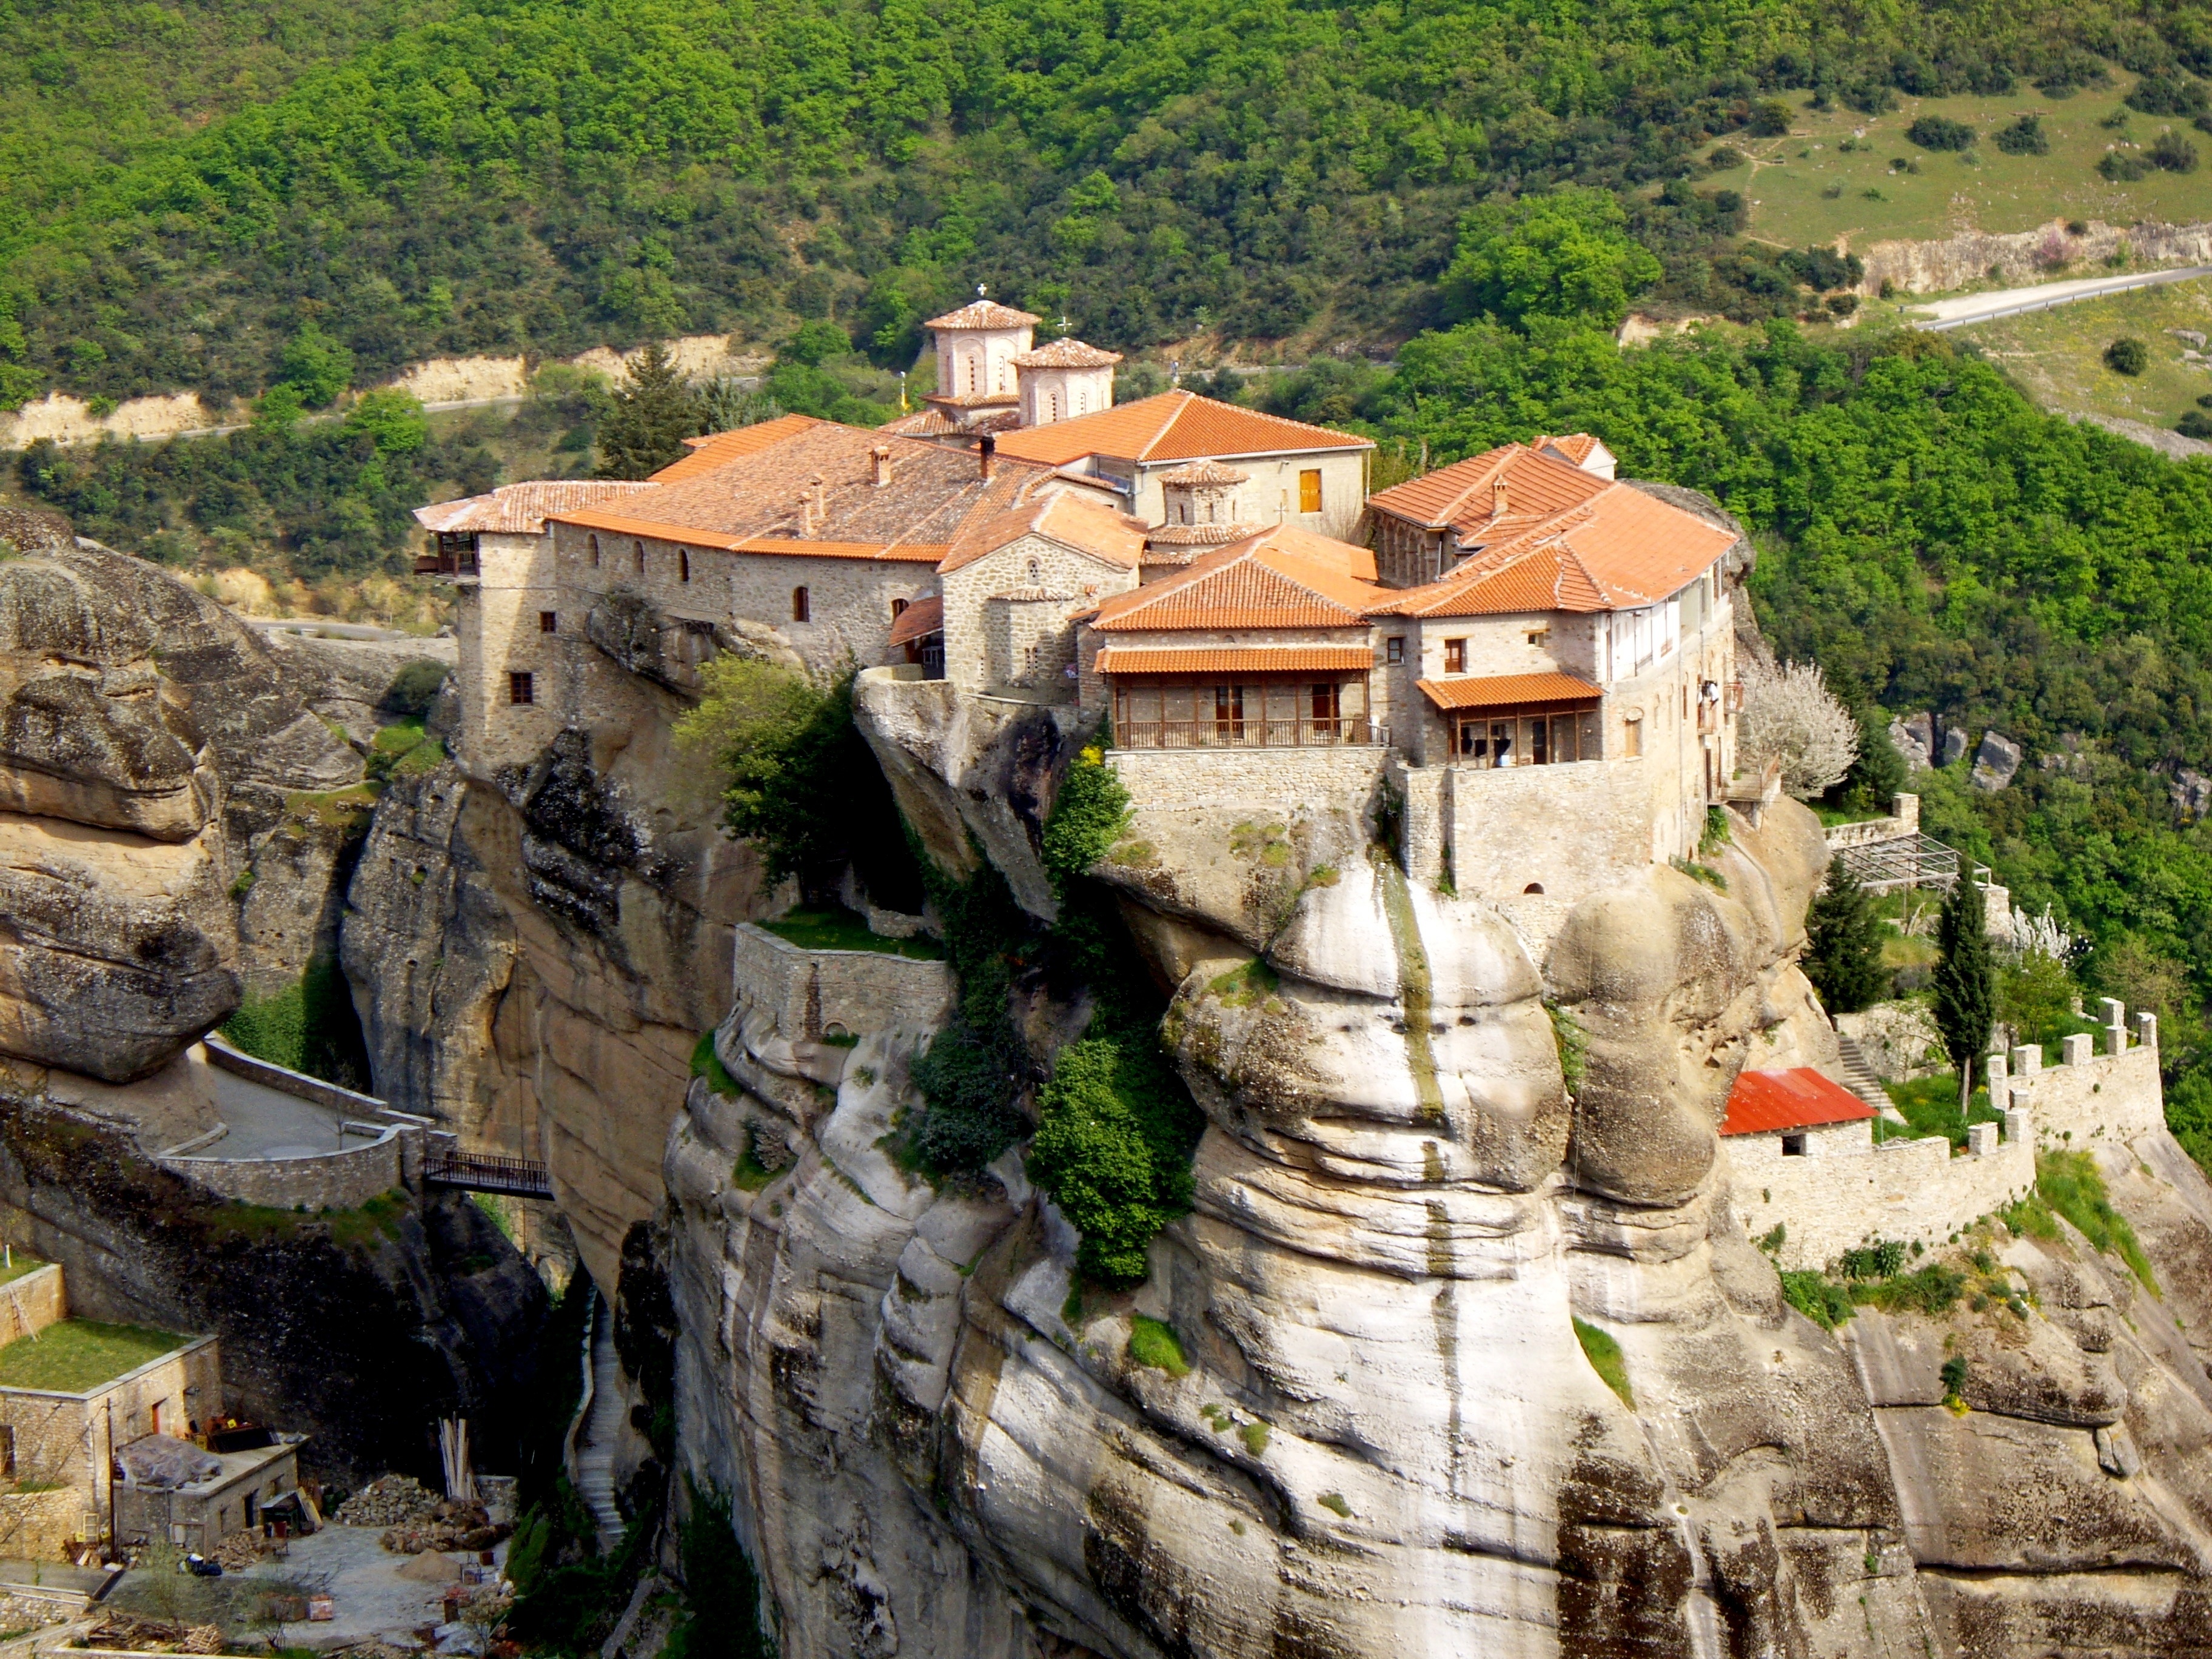
mountain, town, valley, mountain range, vacation, village, cliff, europe, greek, tourism, terrain, ruins, monastery, greece, wadi, rural area, meteora, ancient history, kalabaka, kalambaka, human settlement, geological phenomenon